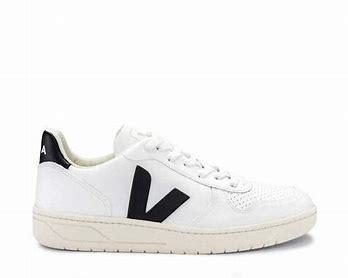
Brand: Veja
Model: V 10 CWL